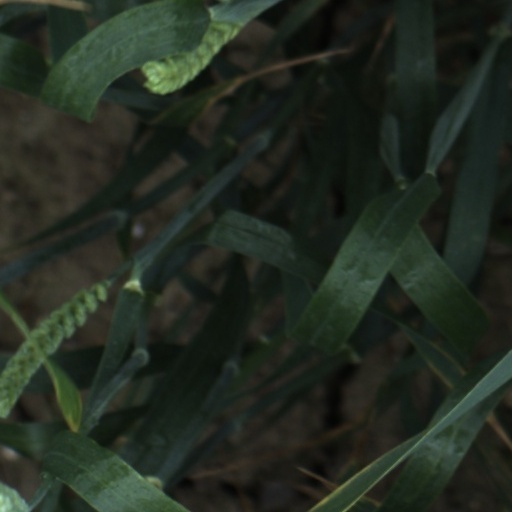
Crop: wheat